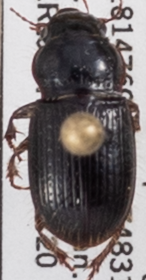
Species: Piosoma setosum
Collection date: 2022-07-20
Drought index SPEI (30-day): -0.13
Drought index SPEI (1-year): -2.09
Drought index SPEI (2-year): -1.16